Rincon Island (California)

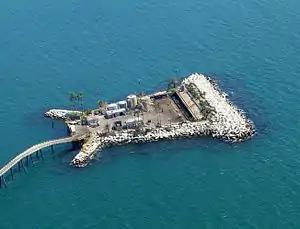
Rincon Island; view from above, looking southeast

Rincon means "corner" in Spanish. The area was said to be a battleground of the Chumash and the site of an 1838 battle between Alvarado and Pio Pico, described in poem by Bayard Taylor, "The Fight of the Paso del Mar."